Frankenstein Castle

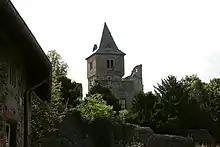
Frankenstein Castle

In 1978, American airmen from the 435th Transportation Squadron stationed at Rhein-Main Air Base started an annual Halloween festival at the castle, which became one of the biggest Halloween festivals in Europe. In 1977, the 440th Signal Battalion organized a 13 km running competition routed along steep forest trails from Cambrai-Fritsch Army Housing Site in Darmstadt to the castle. The Frankenstein "Castle Run" was held until 2008 when all American forces left Darmstadt. The city of Darmstadt organized a final race in October 2008.